Shane Moloney

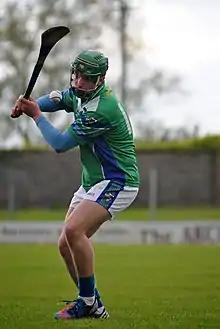
Shane Moloney in 2014

Shane Moloney (born 4 March 1993) is an Irish hurler who plays at senior level as a corner-forward for the Galway county team, and also plays with his club Tynagh-Abbey/Duniry.